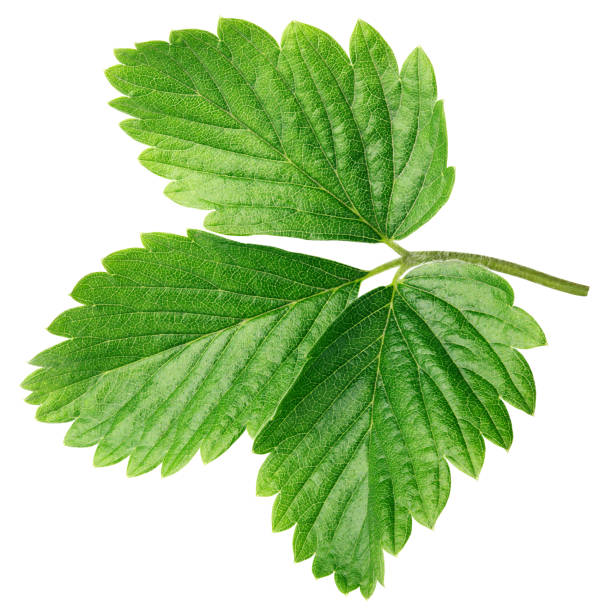
Labels: Strawberry leaf, Strawberry leaf, Strawberry leaf